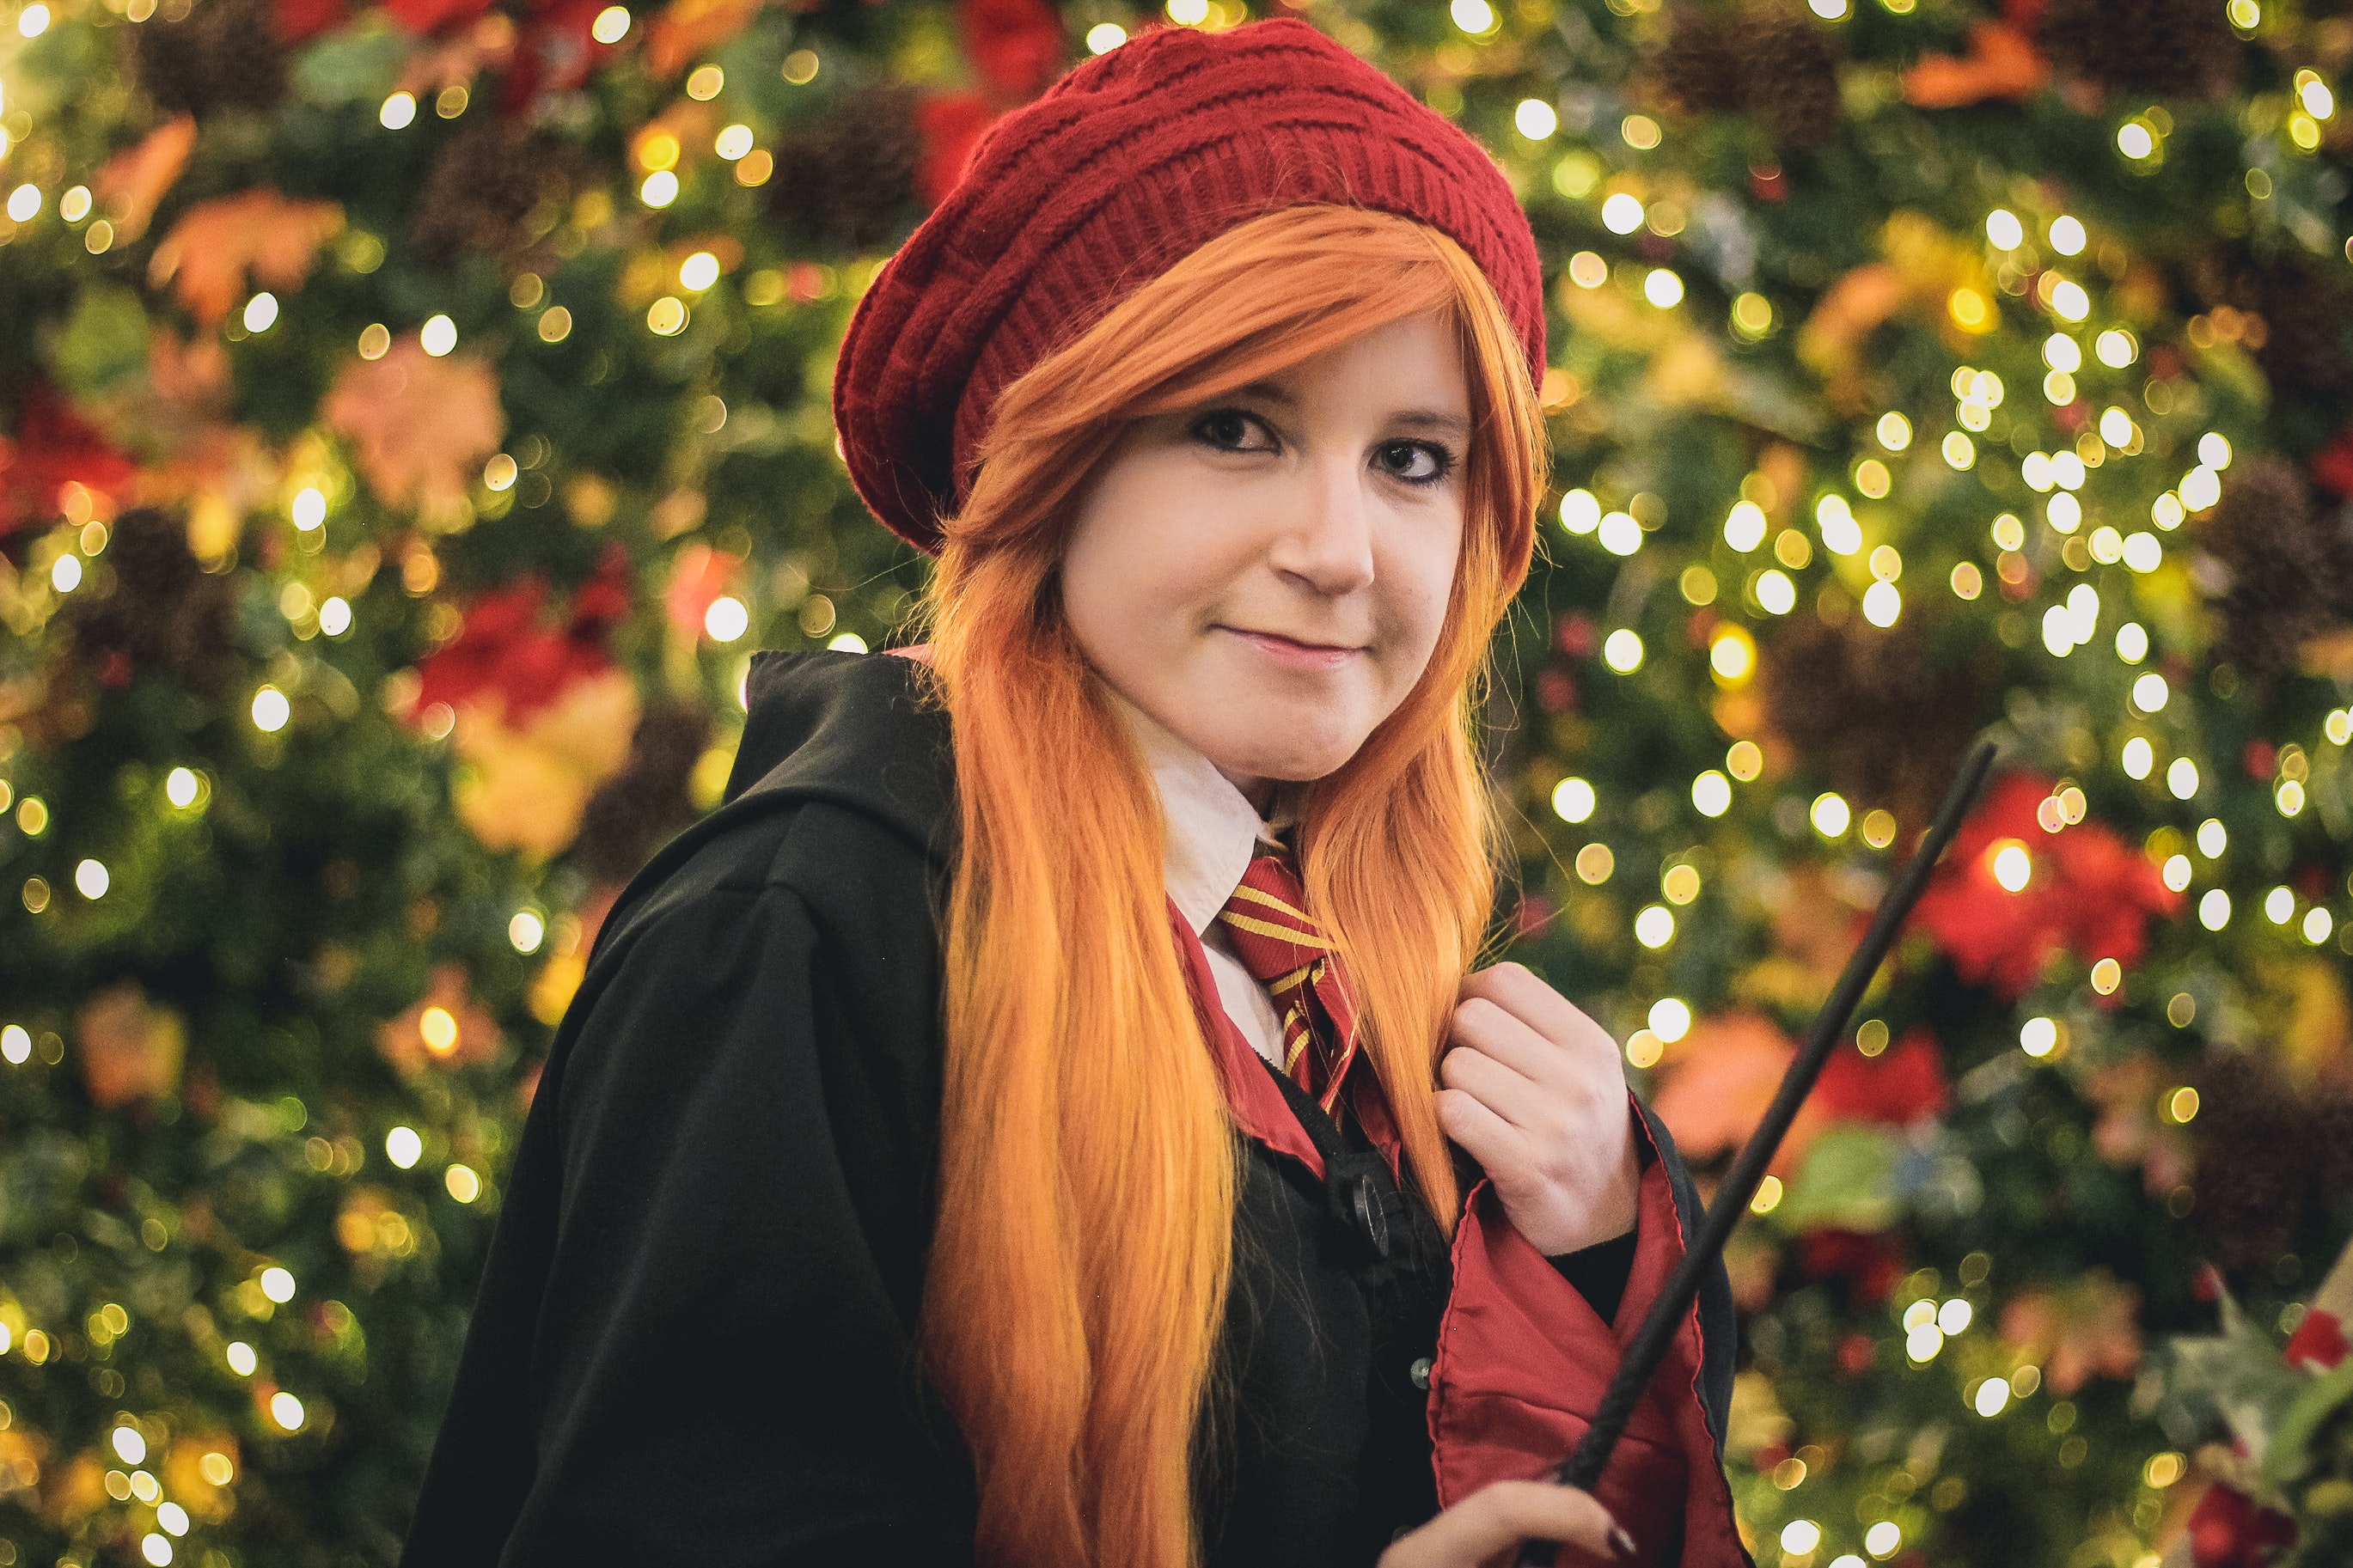
People in nature, hair, leaf, red, beauty, smile, autumn, yellow, botany, portrait photography, tree, brown hair, eye, blond, headgear, plant, photography, happy, portrait, long hair, flower, red hair, hat, photo shoot